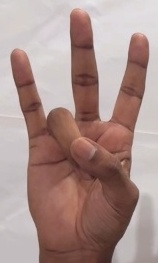
ASL sign: 7